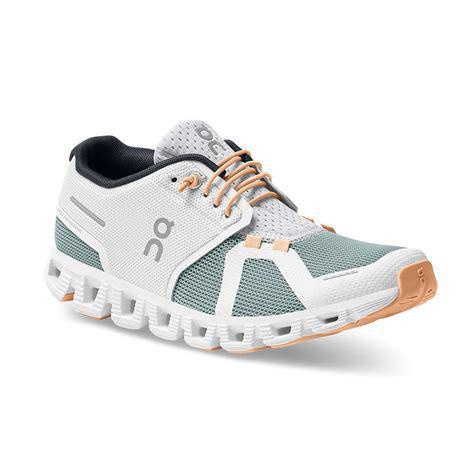
Brand: ON
Model: Cloud 5